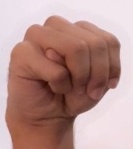
ASL sign: M